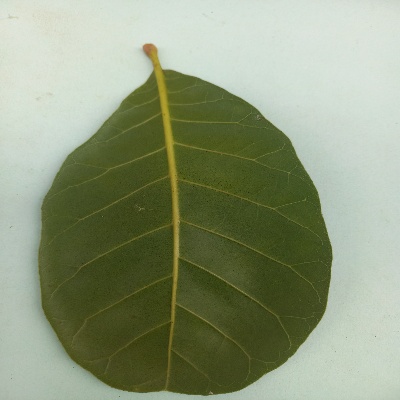
Crop: Cashew
Condition: healthy